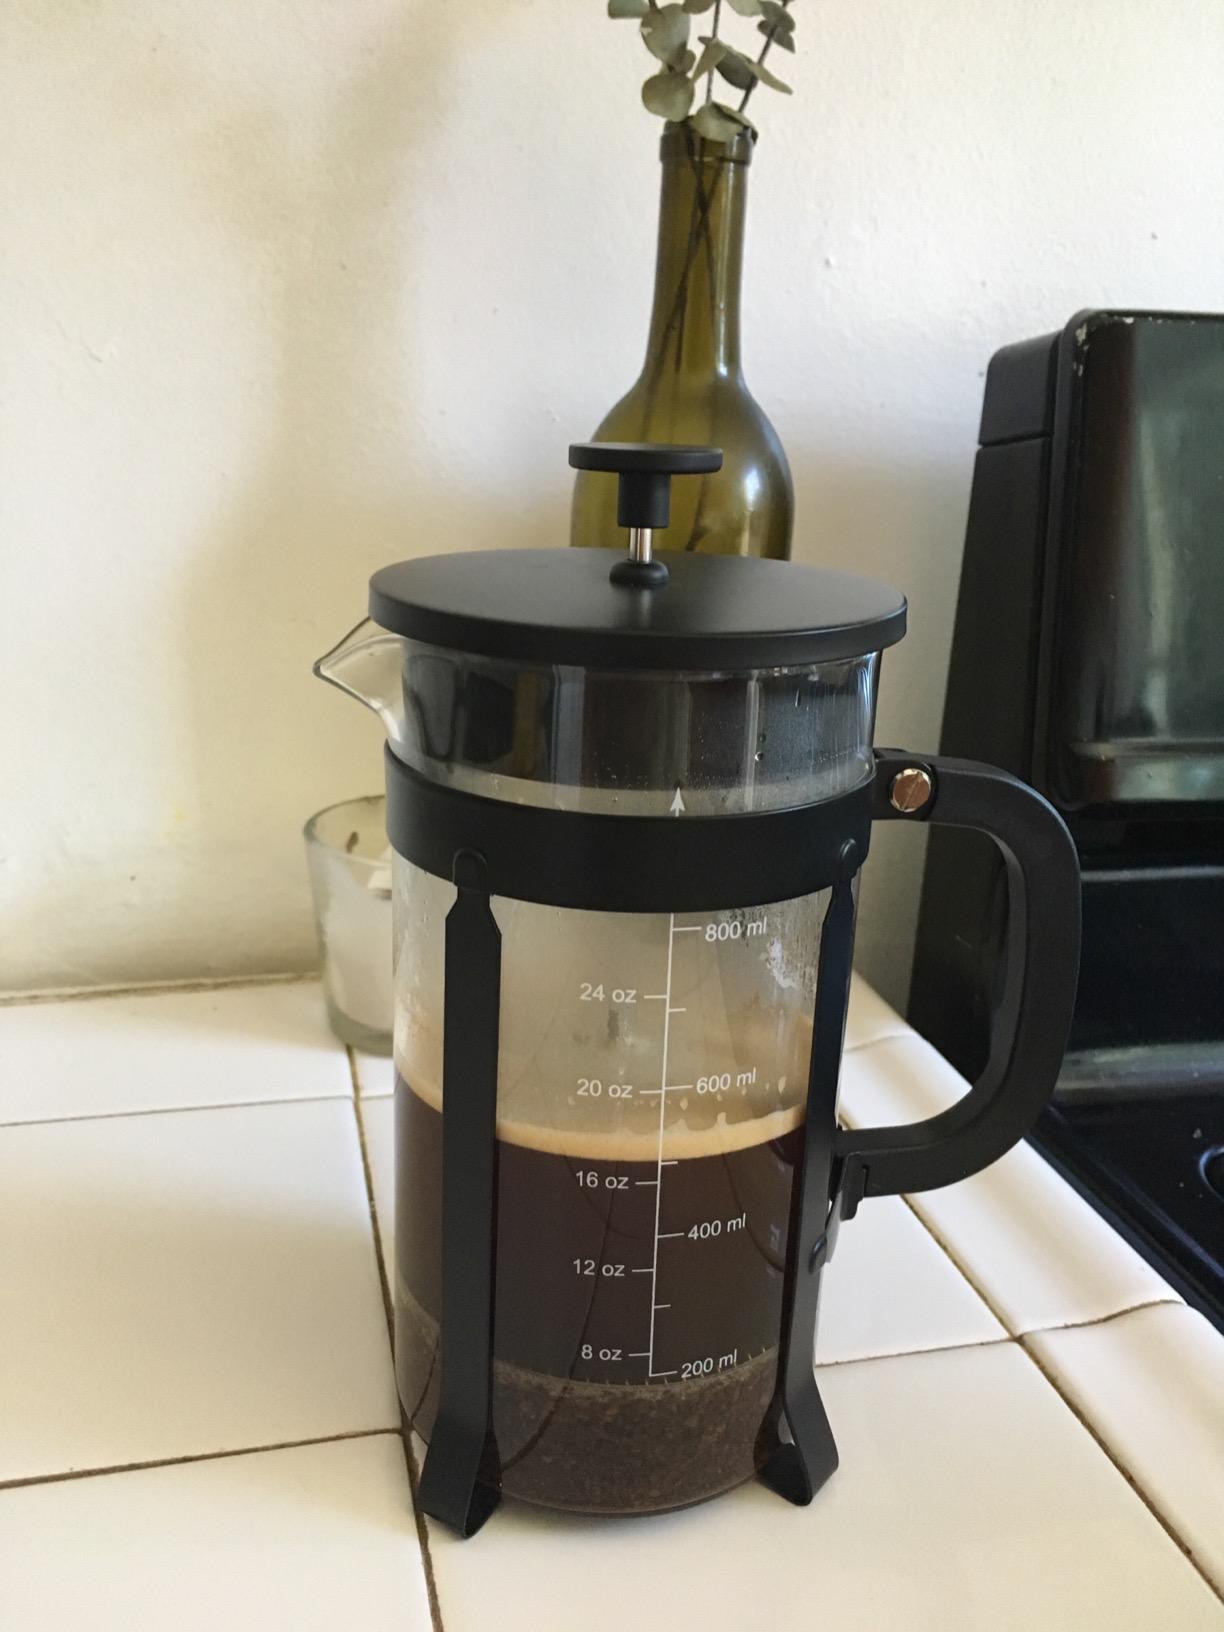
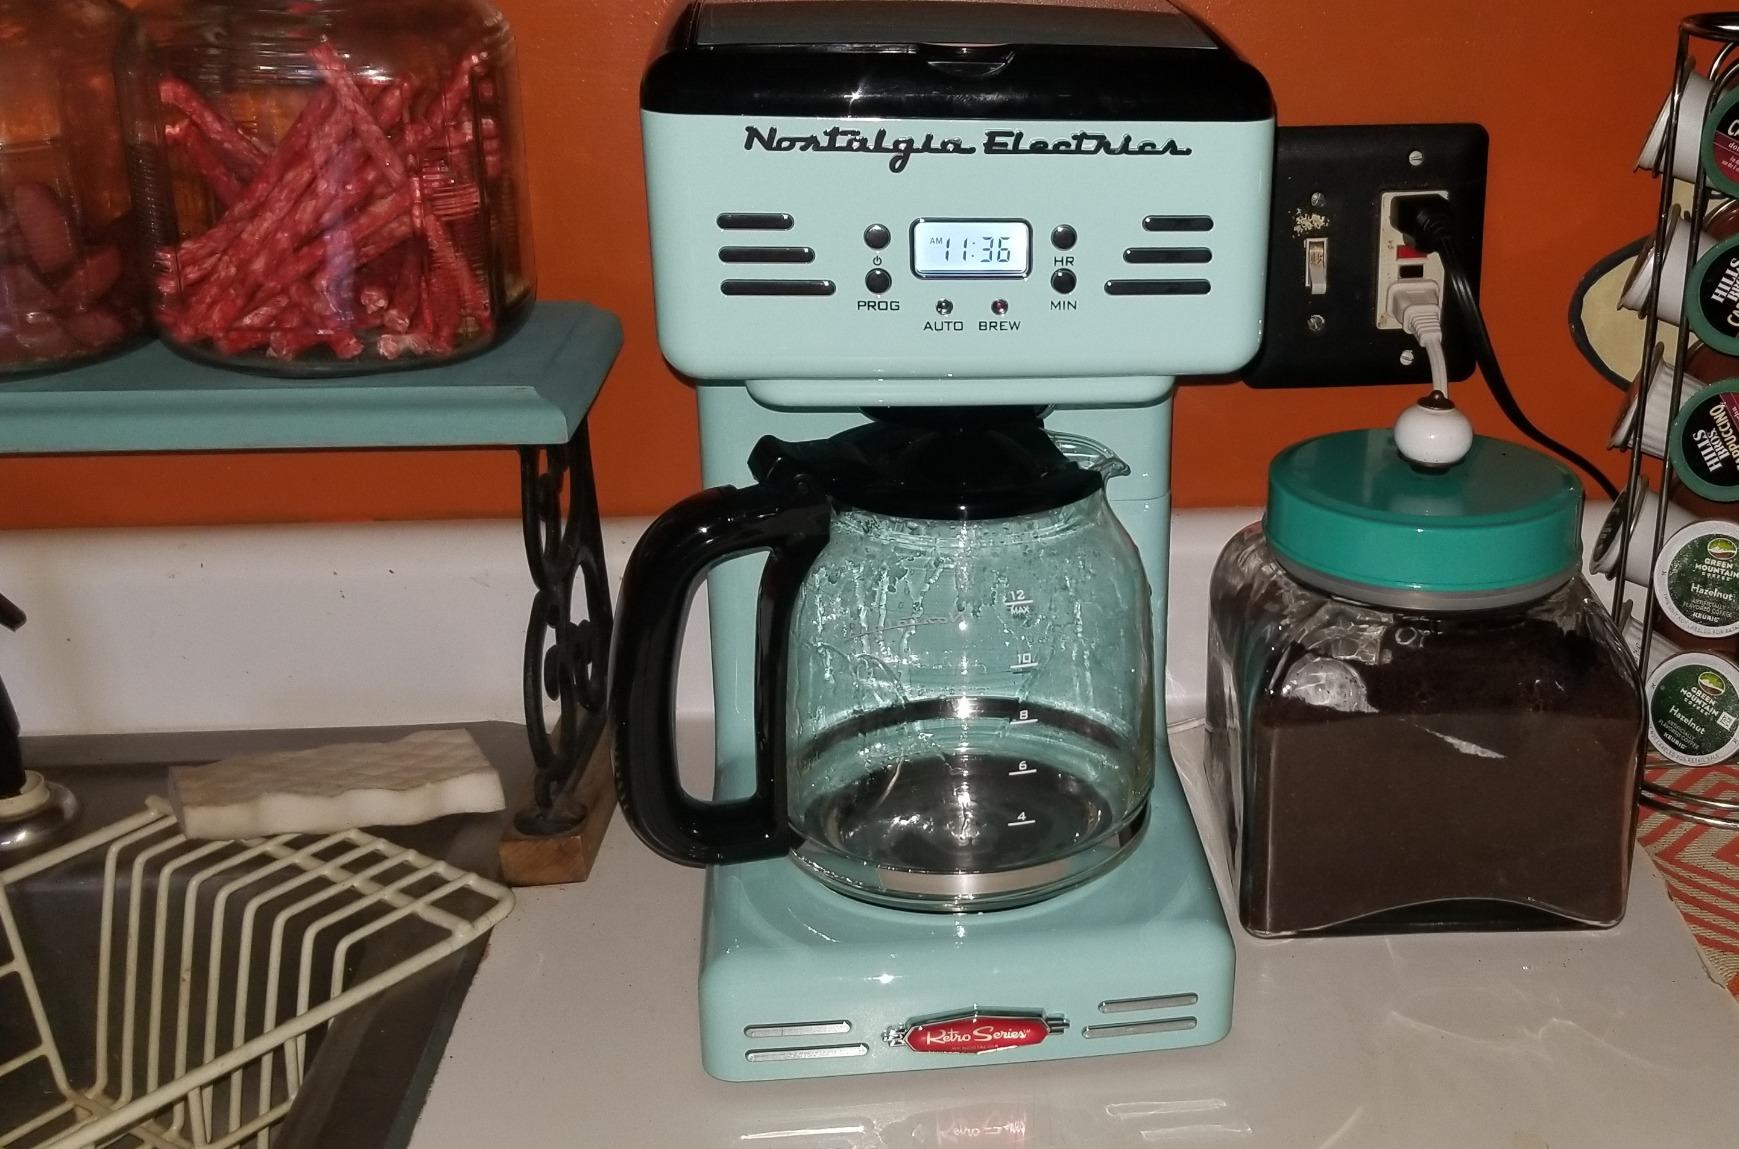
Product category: items_tea
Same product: no